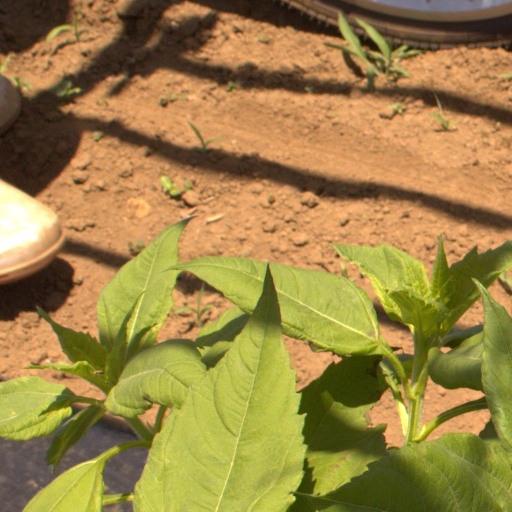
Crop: Jerusalem artichoke